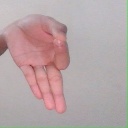
अक्षर: ज्ञ